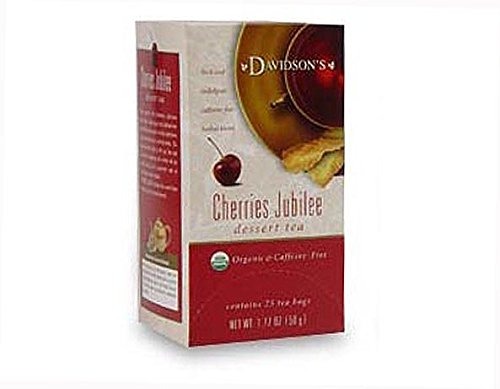
Item Name: Davidson Organic Tea 2594 Cherries Jubilee Tea, Box of 25 Tea Bags
Bullet Point 1: Caffeine-Free&#47;Herbal
Bullet Point 2: Certified Organic&#44; Certified Kosher
Bullet Point 3: Box - 25
Bullet Point 4: Dimension - 3 x 2.75 x 5.5 in.
Bullet Point 5: Item Weight - 1.77 oz.Ingredients&#58;Barley&#44; Chicory&#44; Chamomile&#44; Carob&#44; Rooibos and
Product Description: Cherries Jubilee is a luscious herbal tea combining the sweet flavor of ripe cherries with toasted almonds.Features. Caffeine-FreeHerbal. Certified Organic Certified Kosher. Box - 25. Dimension - 3 x 2.75 x 5.5 in.. Item Weight - 1.77 oz.IngredientsBarley Chicory Chamomile Carob Rooibos and Natural flavor.
Value: 25.0
Unit: Count

Price: 25.99